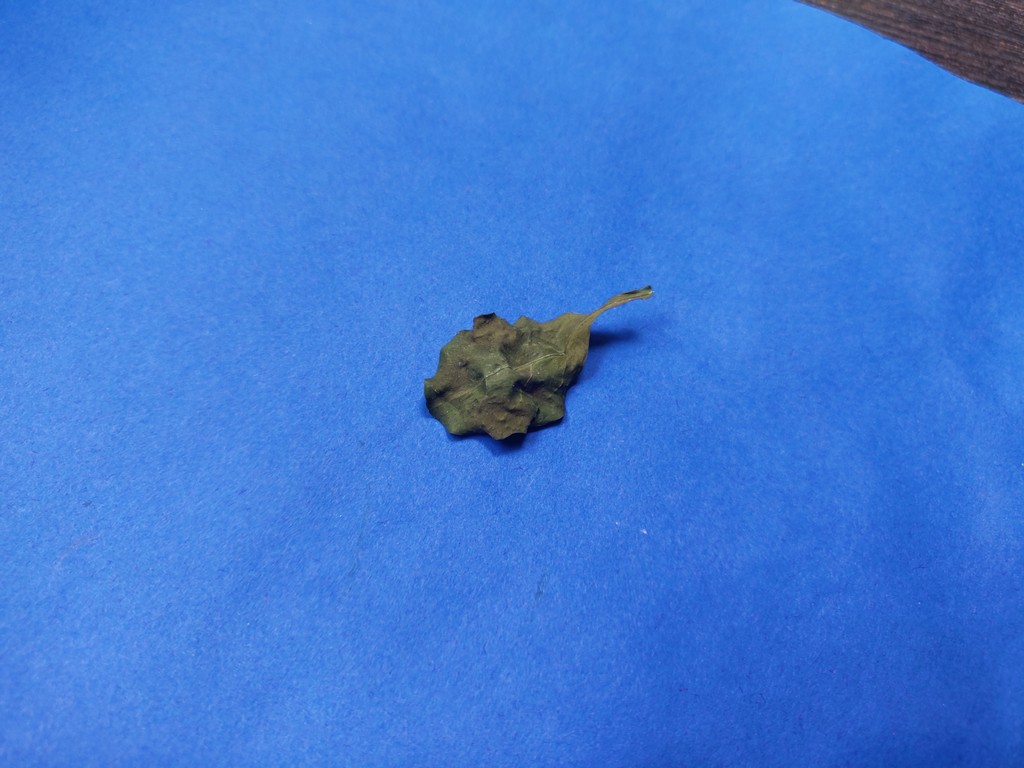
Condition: Dried
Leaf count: single
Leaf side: unknown